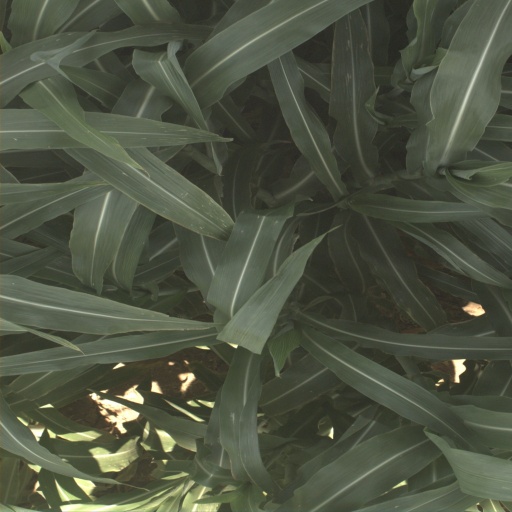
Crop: sorghum